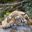
Label: tiger